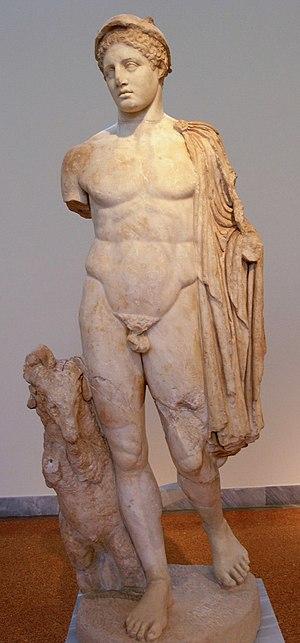
Statue d'Hermès en marbre pentélique trouvée à Trézène. Le dieu est nu avec une chlamyde et porte un pétase sur la tête. De la main droite, il serre les cornes d'un bélier assis à côté de lui sur ses pattes arrières. Copie du IIe s. p. C. d'un original de la fin du Ve s. attribué à Naukydès, sculpteur de l'école de Polyclète (description du musée) ou adaptation libre romaine du type du Doryphore (Legrand).
La chlamyde est un manteau militaire porté par les hommes dans la Grèce antique et plus précisément en Thessalie, puis par les Romains sous l'Empire byzantin.